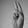
ASL letter: U